Mylius My 102 Tornado

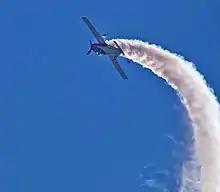
"D-EMYS" in flight

Work began on construction of a prototype in December 1971, and it first flew, with the registration "D-EMYS", on 7 July 1973 at Neubiberg. It was successful in aerobatic competitions, taking part in the 1973 German Aerobatic Championships and the 1974 Biancotto Trophy. By 1980, a second prototype was under construction, with changes including a more powerful engine, revised wings with reduced span and wing area. Two derivatives of the My 102 were noted as being under development in the 1980 "Jane's All the World's Aircraft", the two-seat My 103 Mistral (eventually to fly in 1998) and the four-seat My 104 Passat.